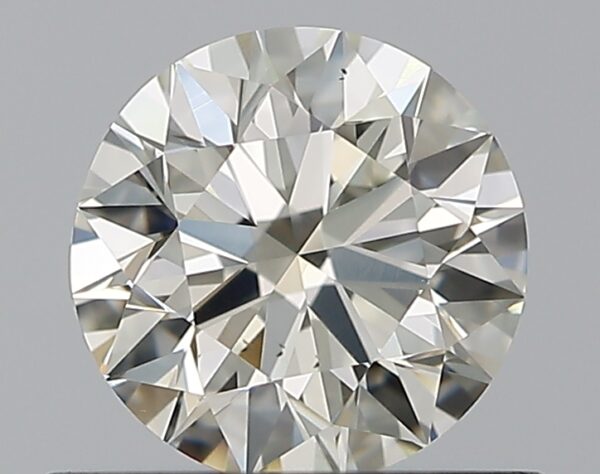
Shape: round
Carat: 0.6
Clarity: VS1
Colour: J
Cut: EX
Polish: VG
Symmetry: EX
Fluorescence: M
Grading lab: GIA
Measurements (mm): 5.38 x 5.41 x 3.36